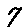
Label: 7